Camp of Boulogne

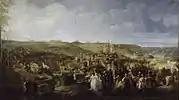
Napoleon distributing crosses of the Legion of Honor at the camp on August 16, 1804

The Boulogne camp refers to two military camps established around Boulogne-sur-Mer in France.